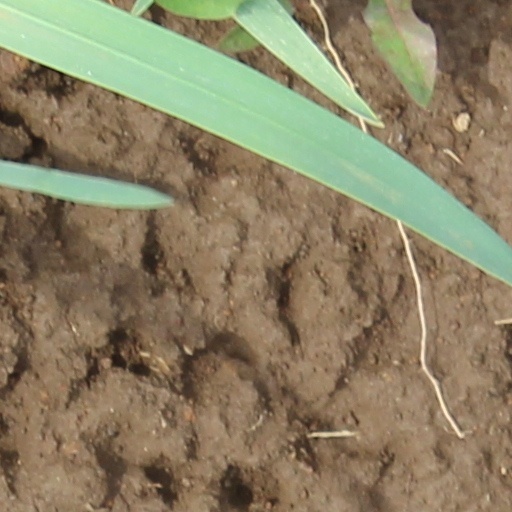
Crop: wheat